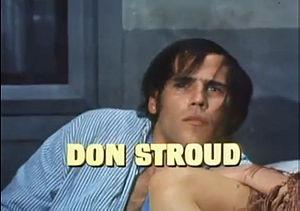
Don Stroud est un acteur américain.